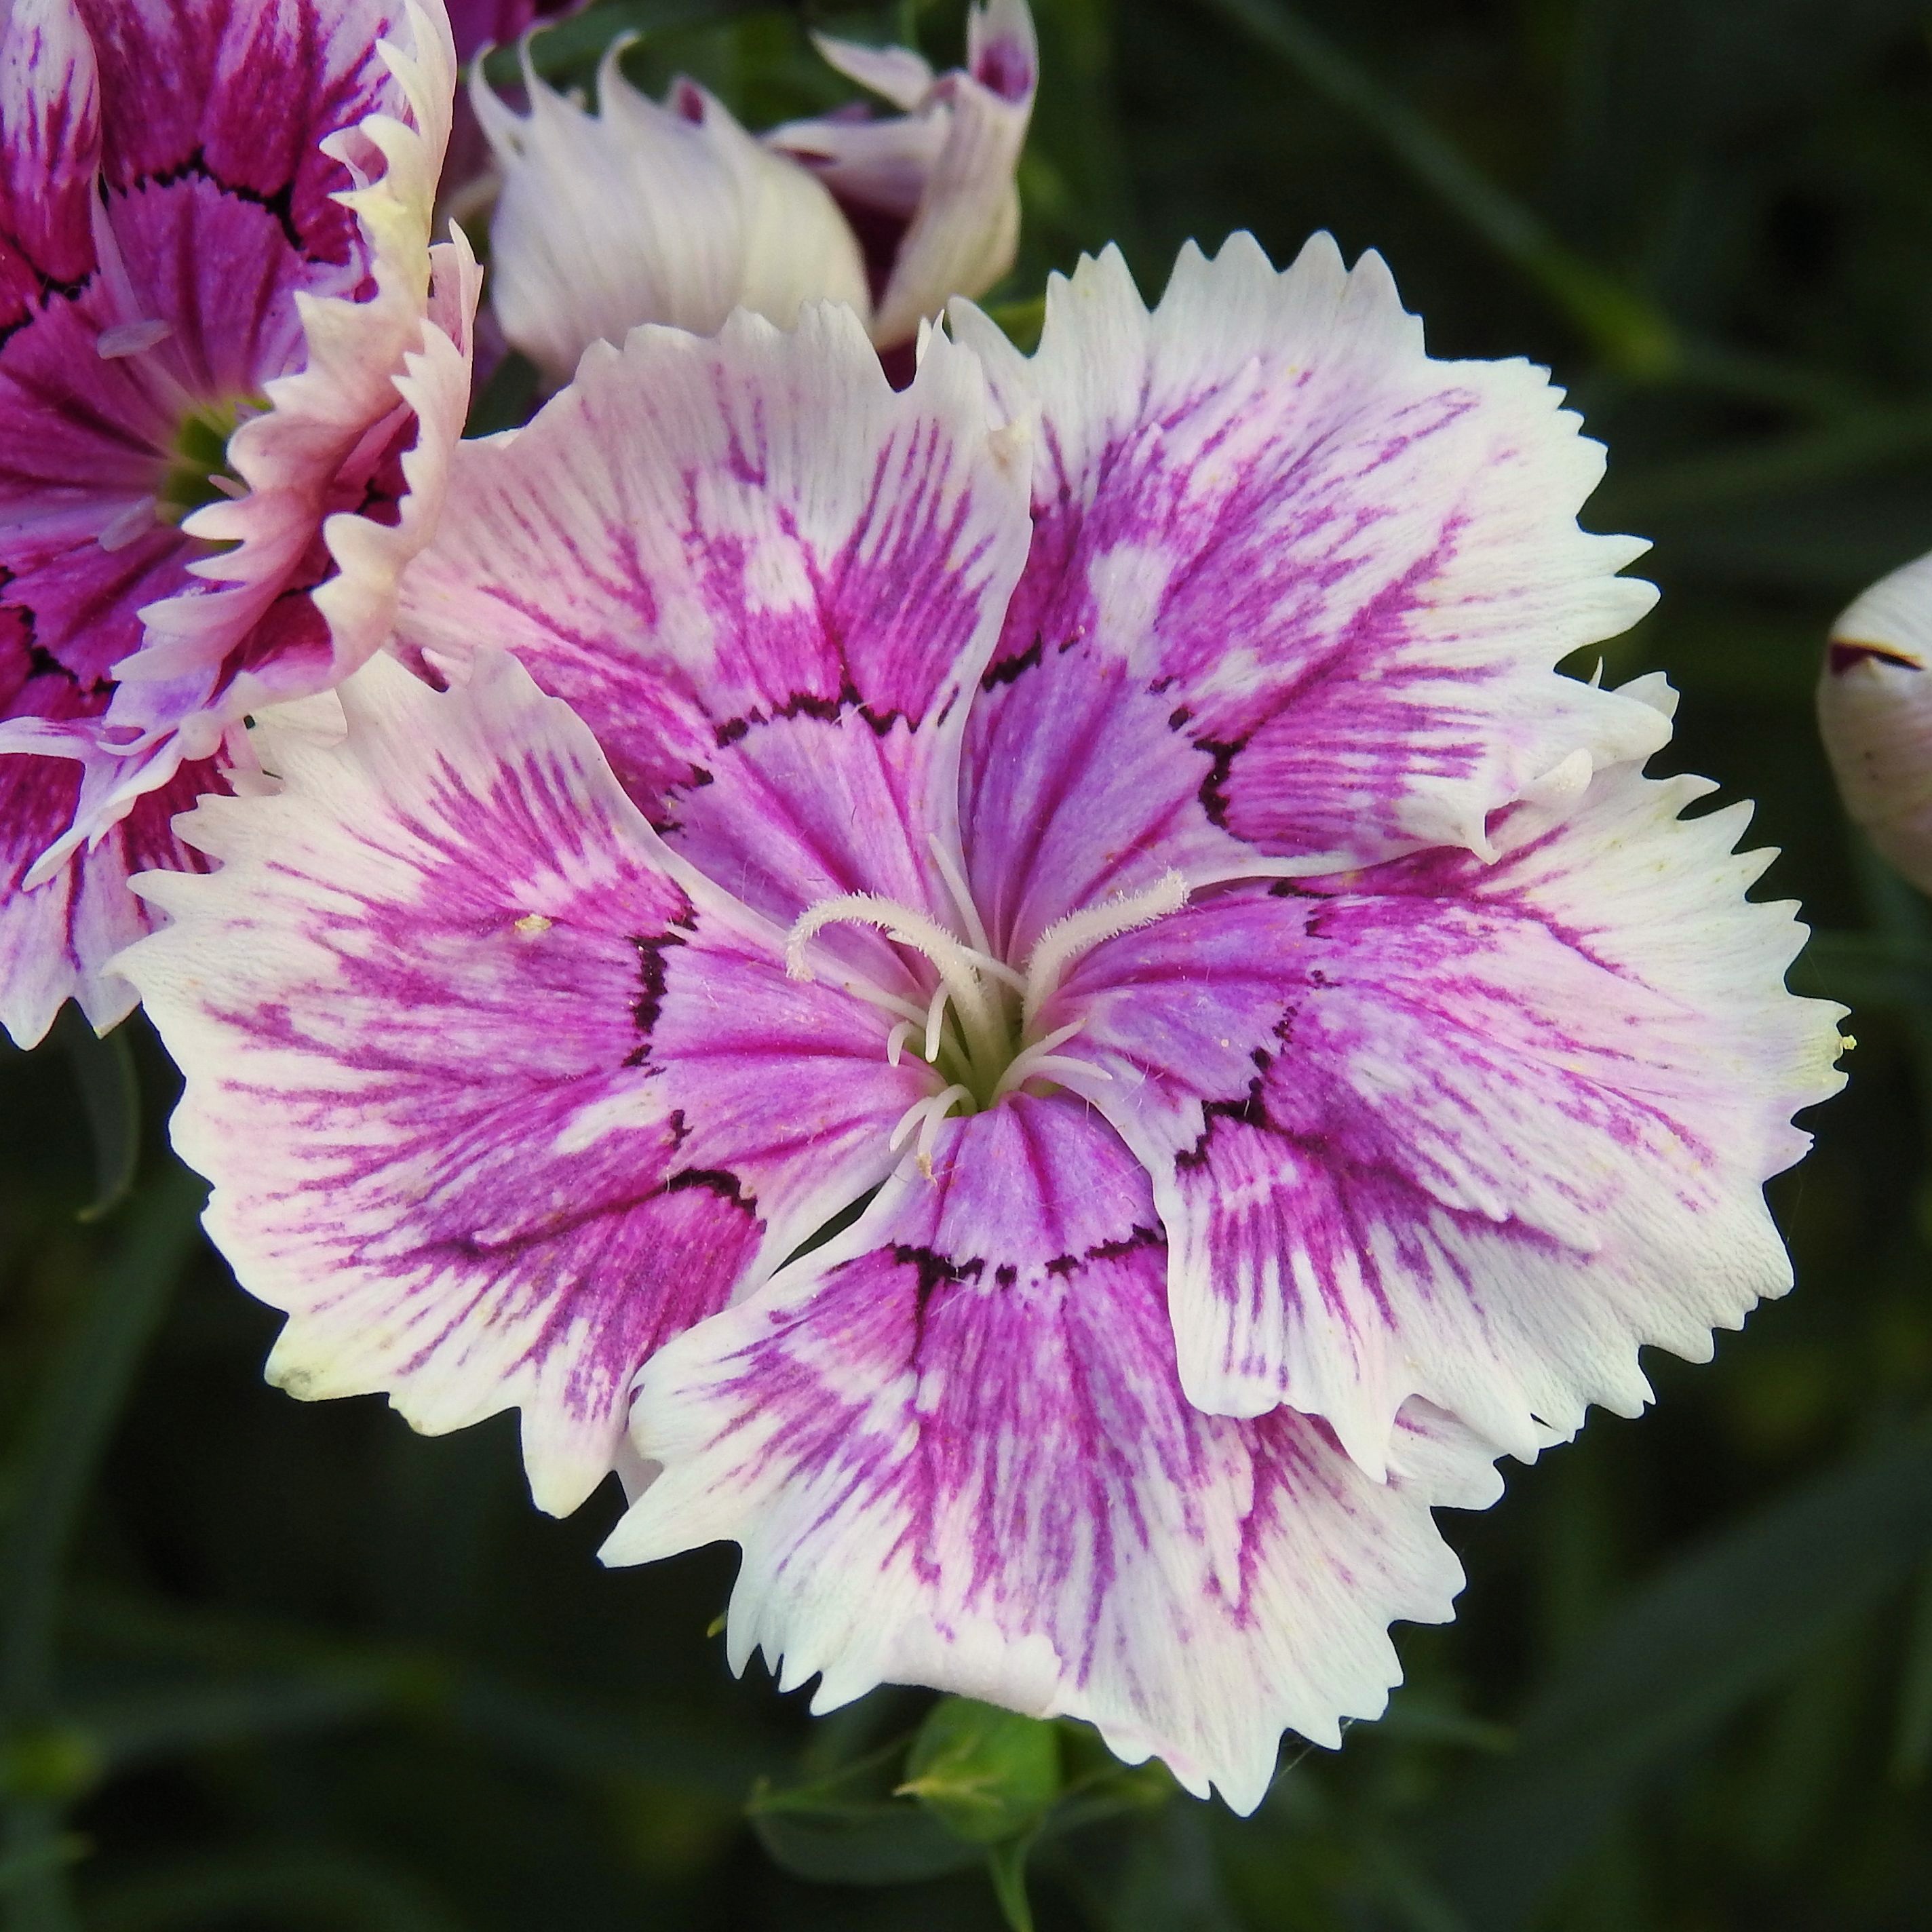
blossom, plant, flower, petal, bloom, pink, flora, carnation, dianthus, flowering plant, sweet william, carnation family, peruvian lily, annual plant, land plant, pink family, alstroemeriaceae